Eccles mine disaster

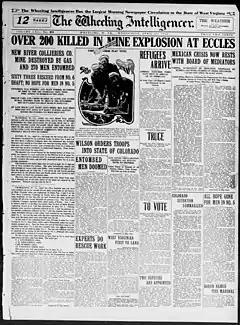
Front Page of The Wheeling Intelligencer April 29, 1914

The Eccles mine disaster was an explosion of coal-seam methane that took place on April 28, 1914, in Eccles, West Virginia. The explosion took the lives of at least 180 men and boys.